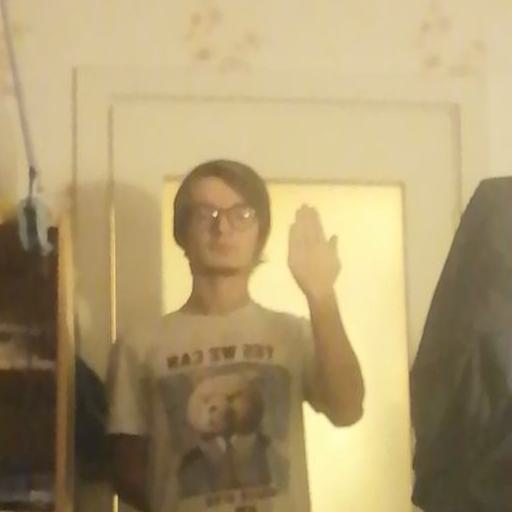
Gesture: stop_inverted